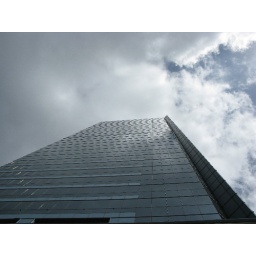
One of many office towers in Sydney